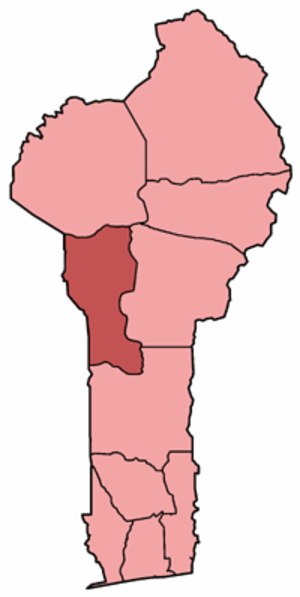
Le Diocèse de Djougou est une église particulière de l'Église catholique au Bénin, dont le siège est à Djougou dans la Cathédrale du Sacré-Cœur de Djougou.